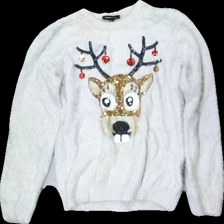
View: front
Type: Sweater
Category: Children
Brand: Mywear (Ica)
Colors: White, Black, Red, Multicolor
Material: 100% Nylon
Pattern: Other
Cut: Regular, C-collar
Size: 158
Season: Winter
Stains: Major
Damage: stain
Damage location: top left
Damage 2: stain
Damage 2 location: bottom center
Damage 3: stain
Damage 3 location: bottom left
Price range: 100-150
Recommended usage: Reuse
Description: fluffy white sweater with sequence details